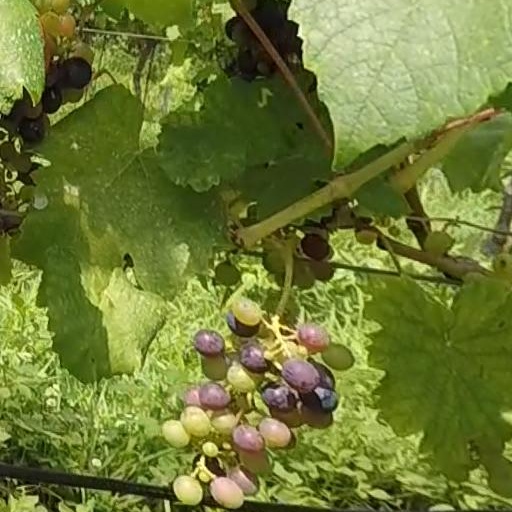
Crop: grape